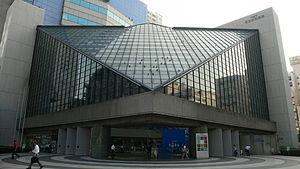
Yoshinobu Ashihara est un architecte japonais
Le Tokyo Metropolitan Art Space est un centre consacré au spectacle vivant, situé dans le quartier d'Ikebukuro, dans l'arrondissement de Toshima à Tokyo, au Japon. Ouvert en 1990, il est exploité par la Tokyo Metropolitan Foundation for History and Culture. Il y a une salle de concert avec 1999 places et un théâtre de 841 places ainsi qu'un certain nombre de petits espaces. Yoshinobu Ashihara en est l'architecte, et l'environnement acoustique est dû à la Nagata Acoustics.